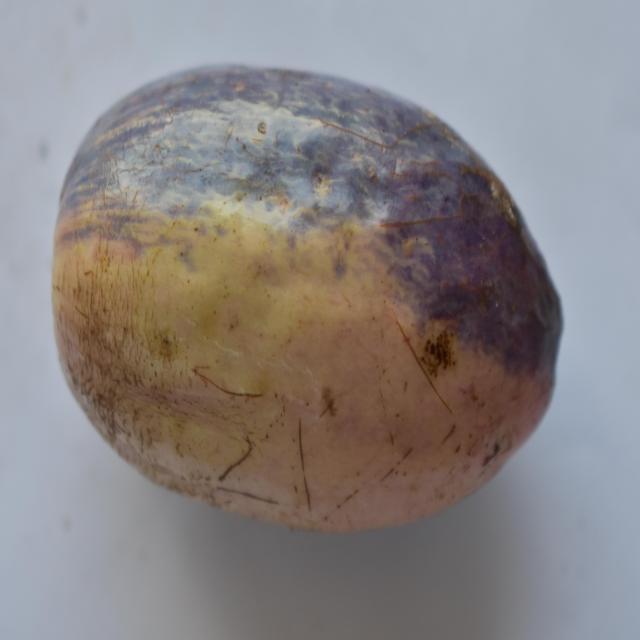
Plum grade: unripe